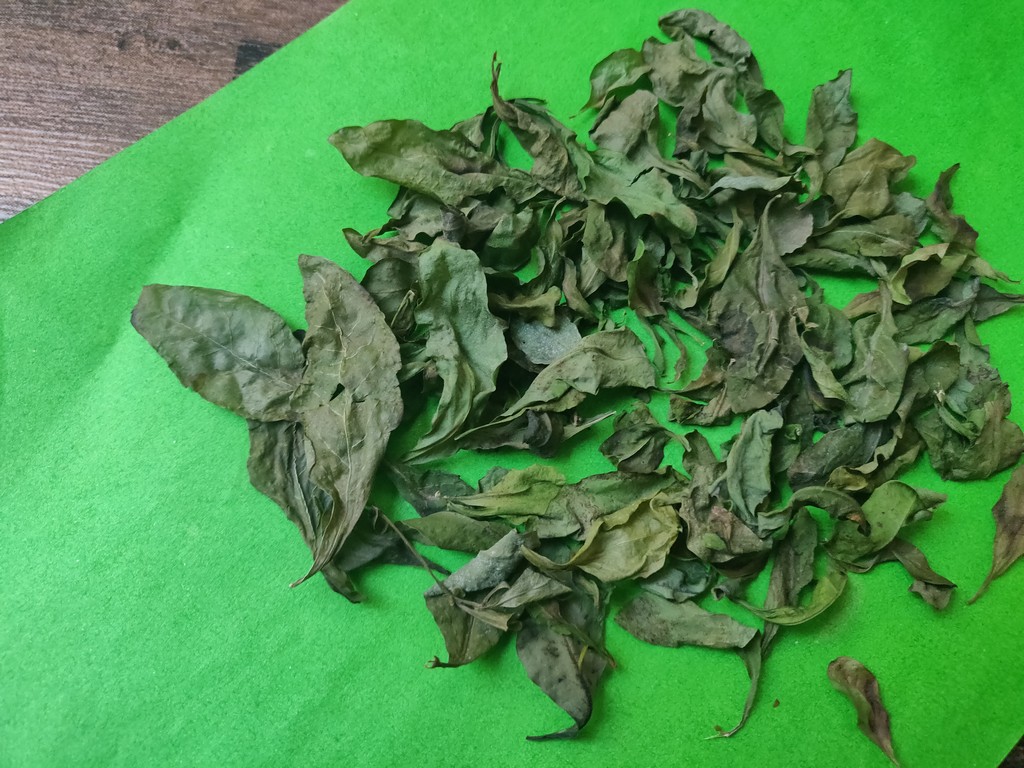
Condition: Dried
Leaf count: multiple
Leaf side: unknown